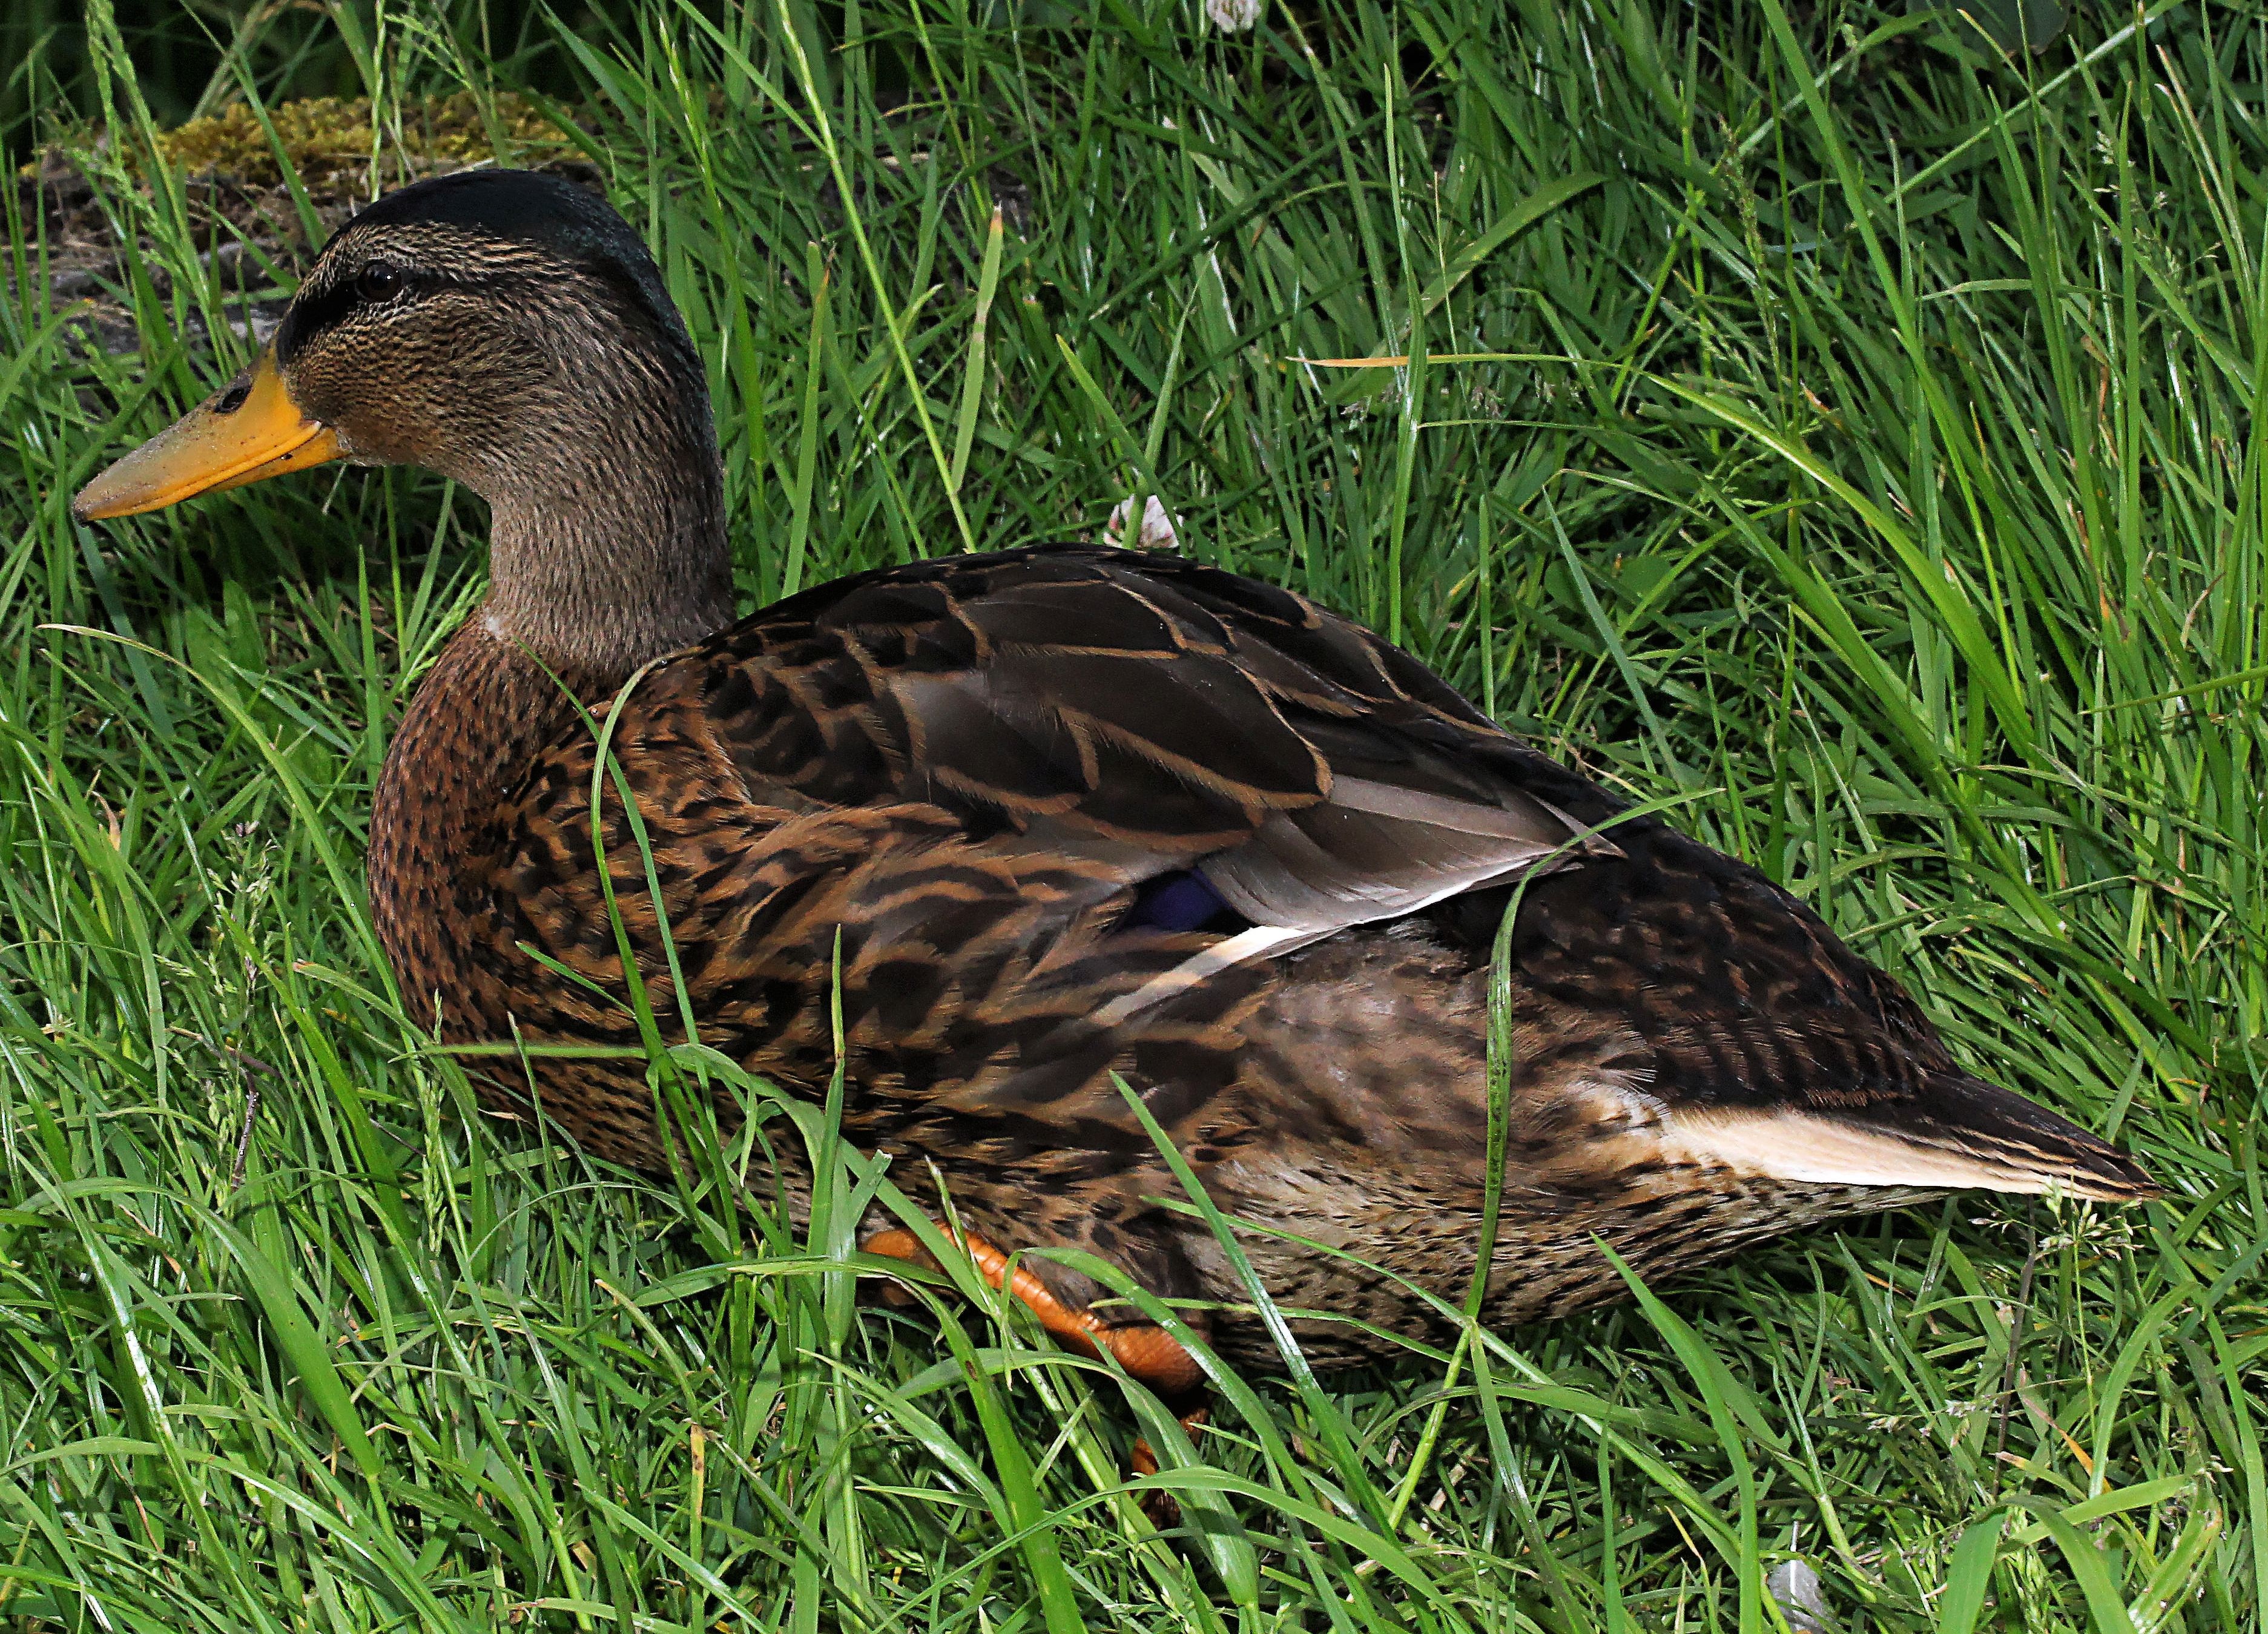
nature, grass, bird, wing, wildlife, beak, colorful, fauna, plumage, poultry, drake, duck, goose, vertebrate, beautiful, waterfowl, water bird, mallard, canard, young animal, ducks geese and swans